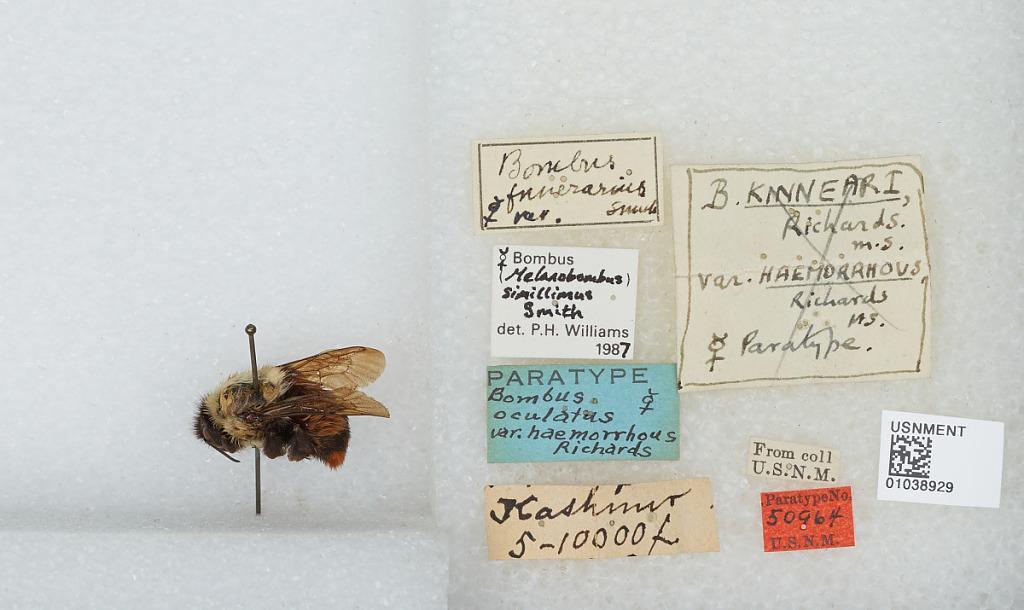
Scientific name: Bombus (Melanobombus) simillimus Smith
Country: India
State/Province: Kashmir
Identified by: Williams, P. H.